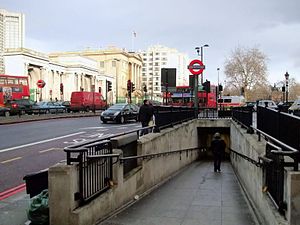
Piccadilly line / Stationer / Cockfosters-gren
Piccadilly line er en London Underground-bane, farvet mørkeblå på netværkskortet. Den er den fjerde travleste bane i Underground-netværket set på årligt passagertal med 210.000.000. Den er primært en dybtliggende bane, der løber fra Nord- til Vestlondon via Zone 1, med et antal overjordiske strækninger, primært i de vestlige dele. Af de 53 stationer, som betjenes, er 25 underjordiske. Den er systemets næstlængste bane, kun overgået af Central line. Den betjener mange af Londons største turistattraktioner, inkl. Harrods, Hyde Park, Buckingham Palace, Piccadilly Circus, Leicester Square og Covent Garden, så vel som Englands største lufthavn, Heathrow.